Relocation of Marine Corps Air Station Futenma

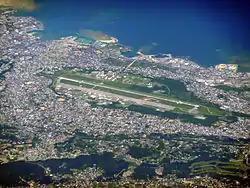
Aerial view of Futenma Air Base

Over the last five decades there have been various plans for the relocation of Marine Corps Air Station Futenma (海兵隊普天間航空基地, "Kaiheitai Futenma Kōkū Kichi" ), a United States Marine Corps base located within the urban area of Ginowan City (pop. 93,661) in Okinawa, Japan. The current proposal for a new site in Henoko Bay, Nago, has faced opposition from Okinawans and the local government who wish for the new base to be located off the island altogether.